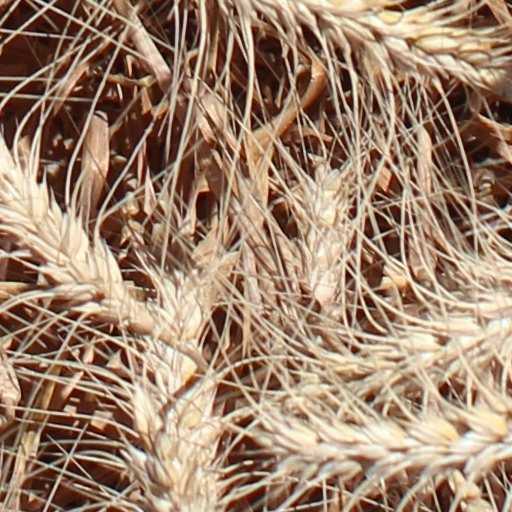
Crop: wheat